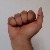
The image shows a hand gesture representing the letter 'A' in Indian Sign Language.